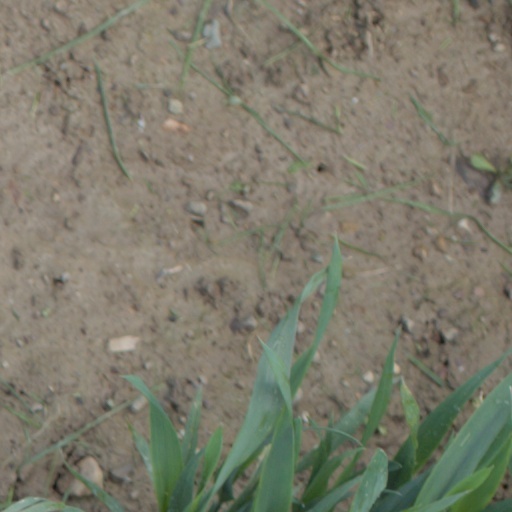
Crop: wheat